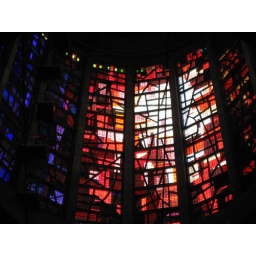
Closeup of the huge stained glass roof in the Metropolitan Cathedral.